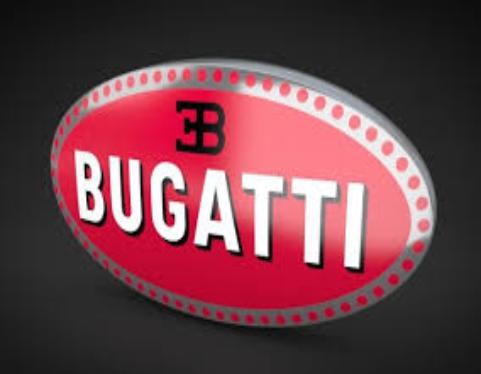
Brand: BUGATTI
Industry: Transportation